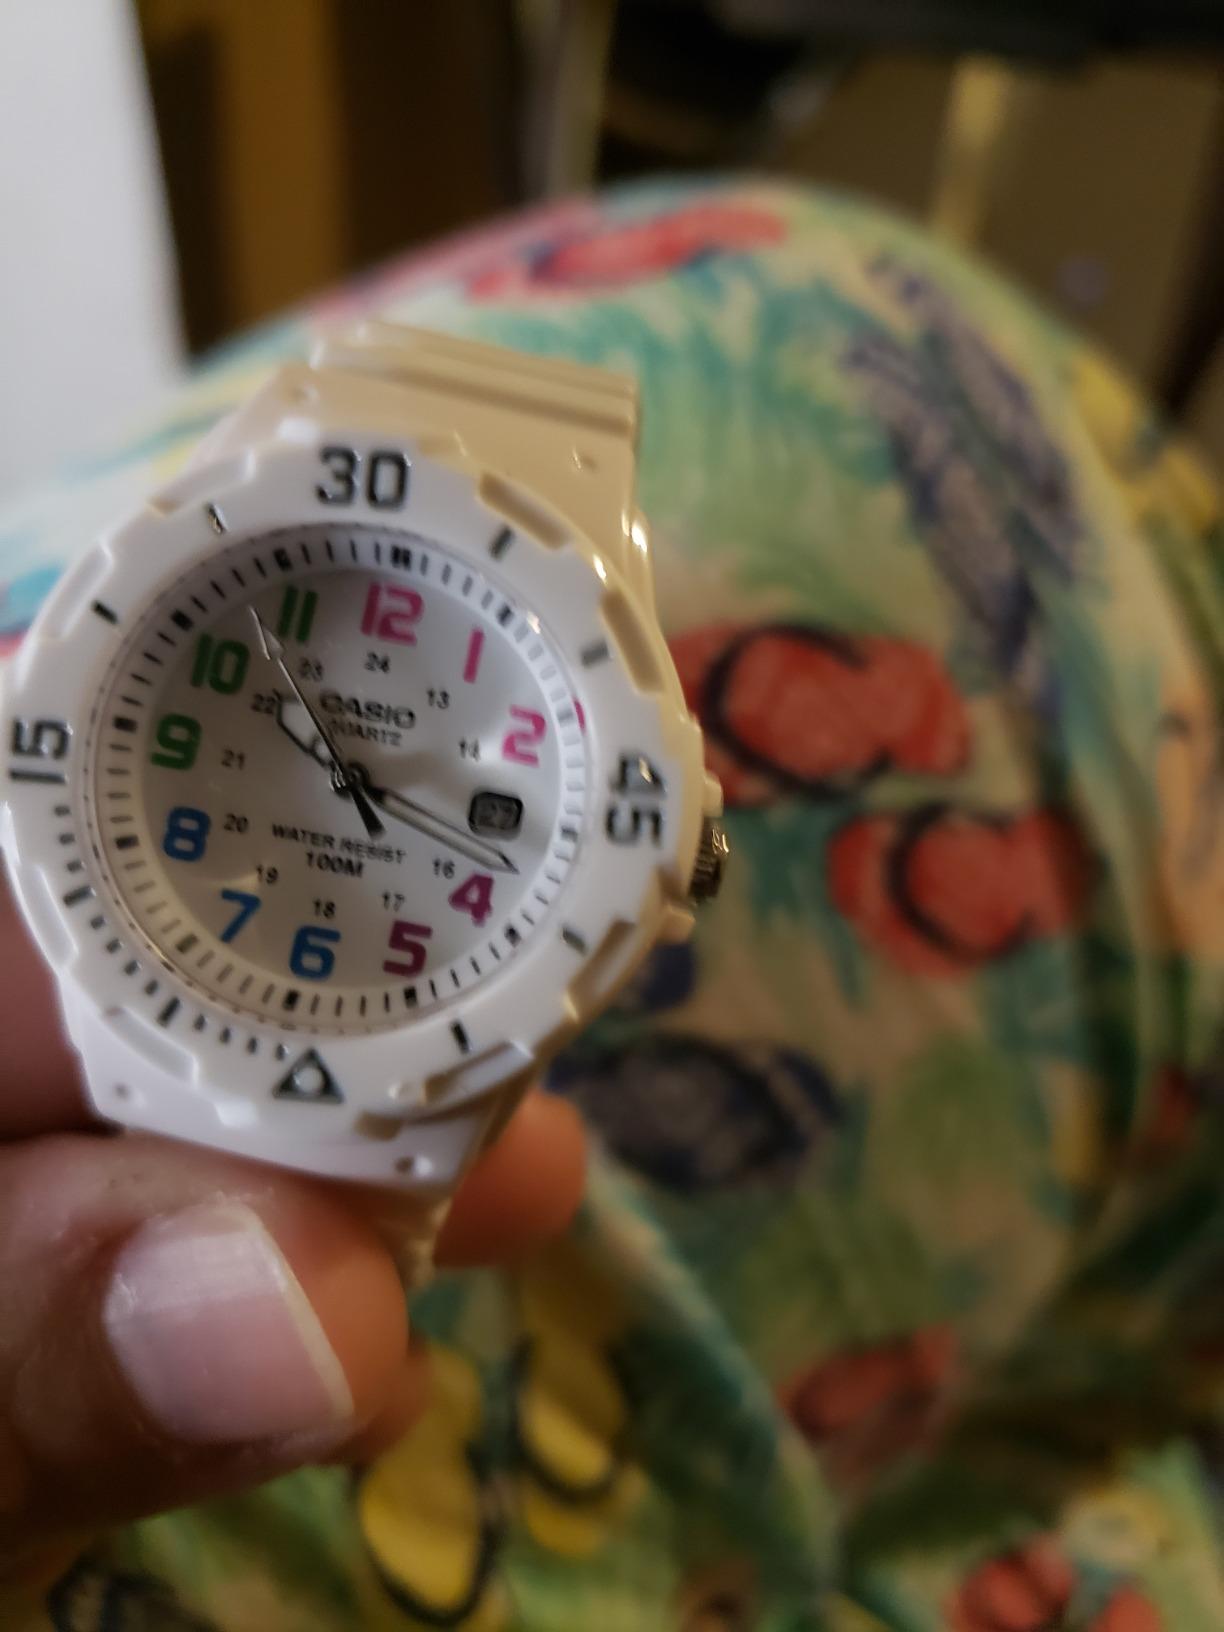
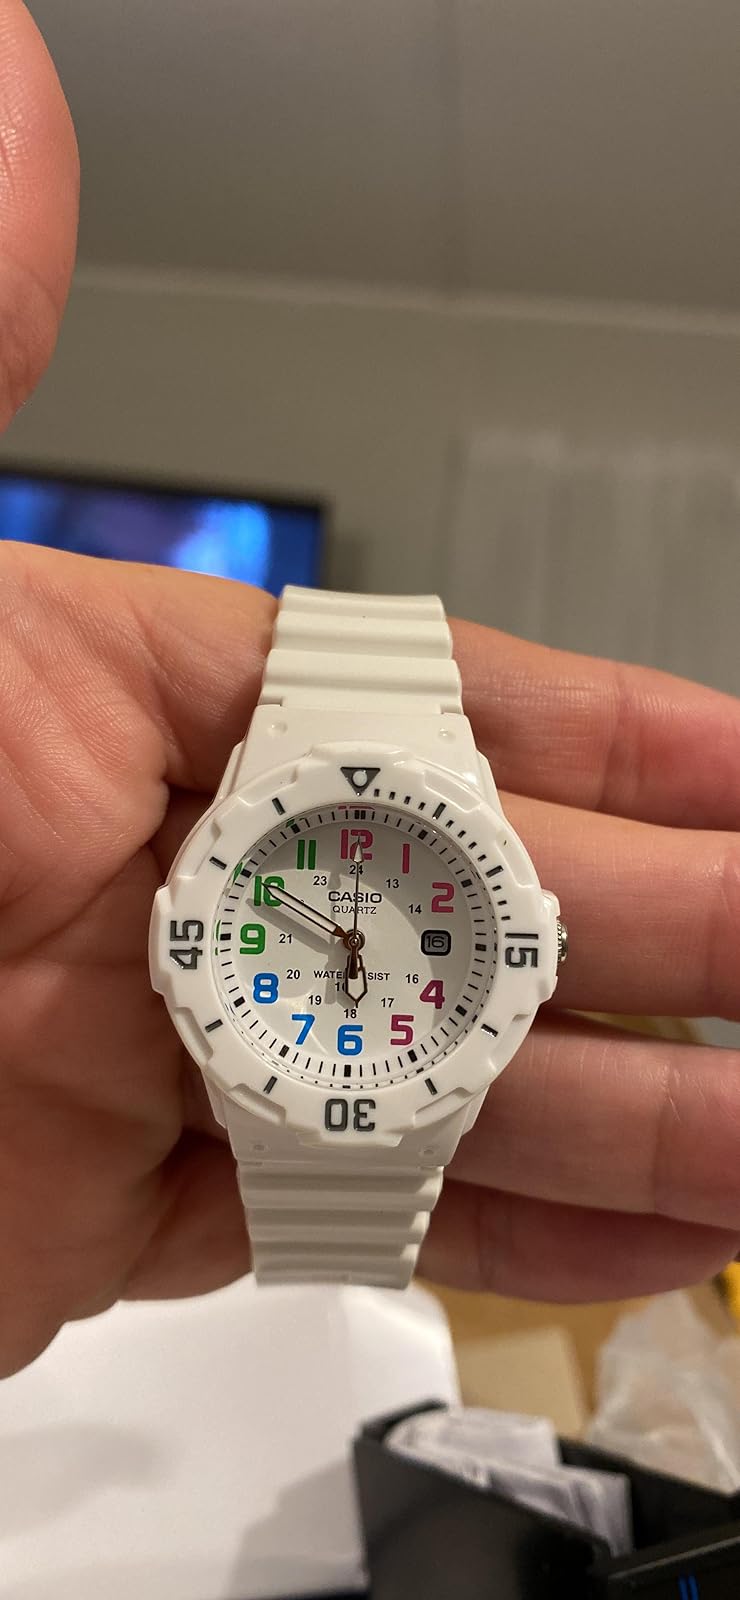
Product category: accessories_watch
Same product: yes